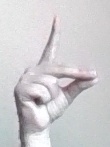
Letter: ta